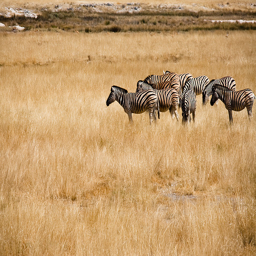
A herd of zebra walking across a grass covered field.
a herd of zerbas out in the wild.
A FIELD OF ZEBRAS THAT ARE IN LONG GRASS

A herd of zebras stands around in the golden grasses.
Group of zebras standing close together in grassy field.